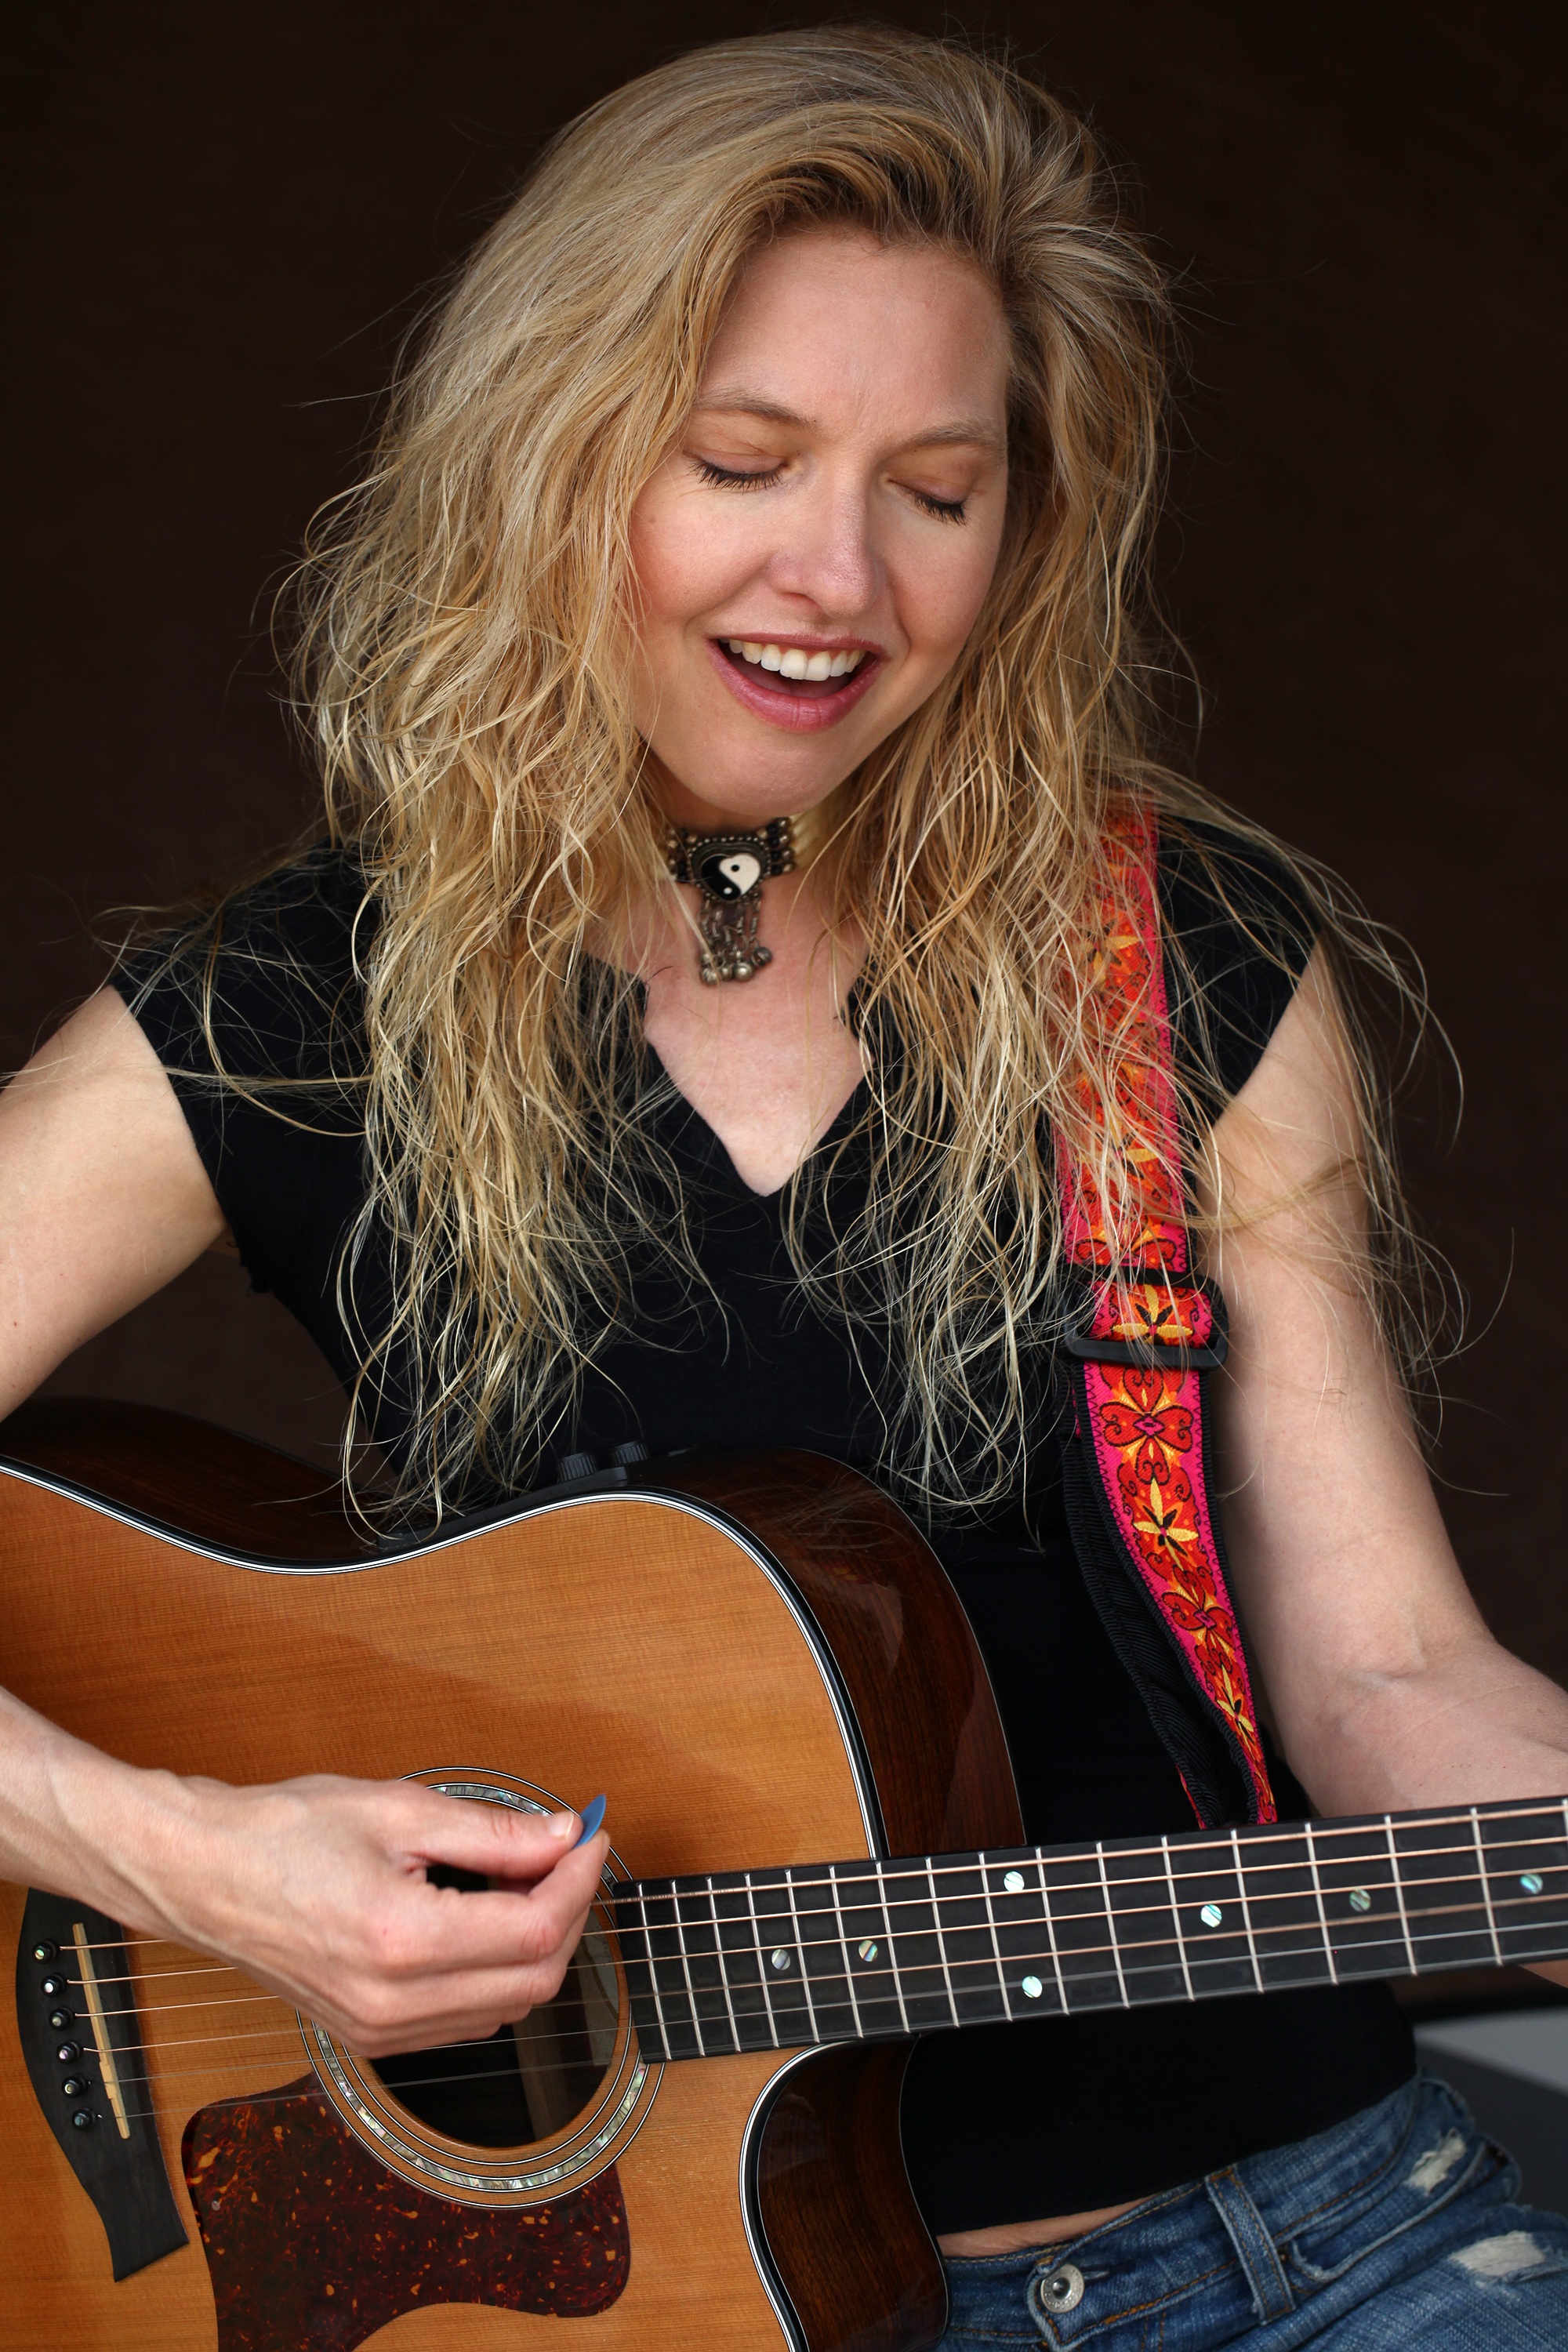
rock, person, music, girl, woman, hair, play, guitar, concert, singer, band, model, instrument, artist, performer, musician, lady, player, performing, musical, performance, bassist, singing, sound, guitarist, entertainment, singer songwriter, rock concert, plucked string instruments